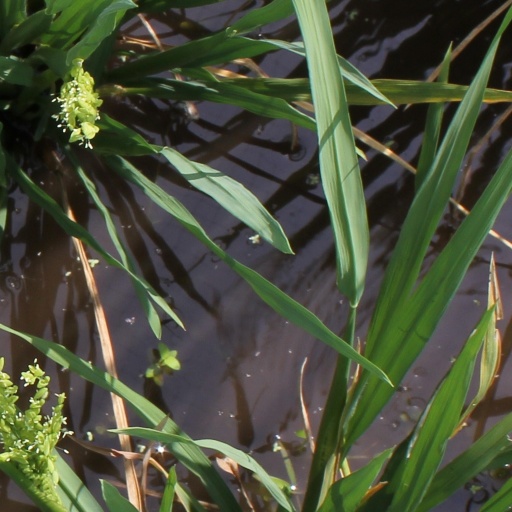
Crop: rice